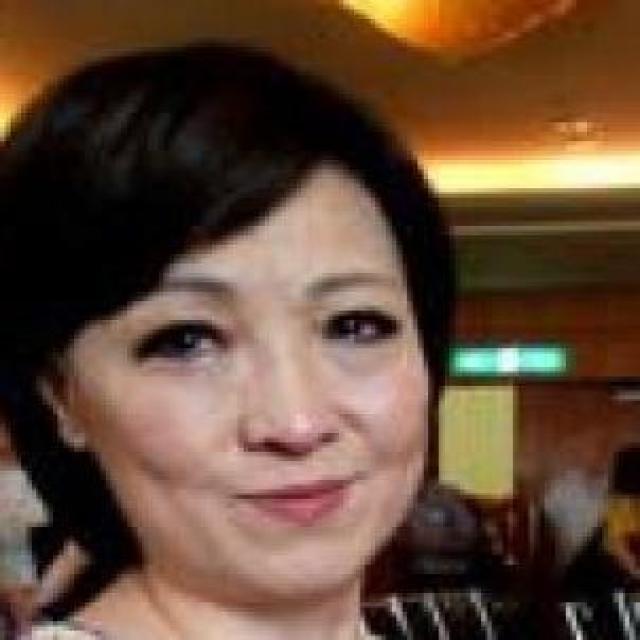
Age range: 45-64